Crusades of the 15th century

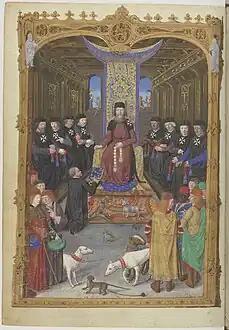
Grand Master Pierre d'Aubusson with senior knights, wearing the Rhodian cross on their habits

Piero Raimondo Zacosta (1461–1467) succeeded Jacques de Milly and refused to pay tribute demanded by Mehmed II. In 1464, Venetian captain Alvise Loredan led an expedition to Rhodes to free a group of Muslim travellers to Egypt captured en route. Giovanni Battista Orsini (1467–1476) took the responsibility for the repair and modernization of the fortifications of the city of Rhodes, the other castles of the Order on the islands of the Dodecanese, and the Château Saint Pierre (Bodrum Castle).